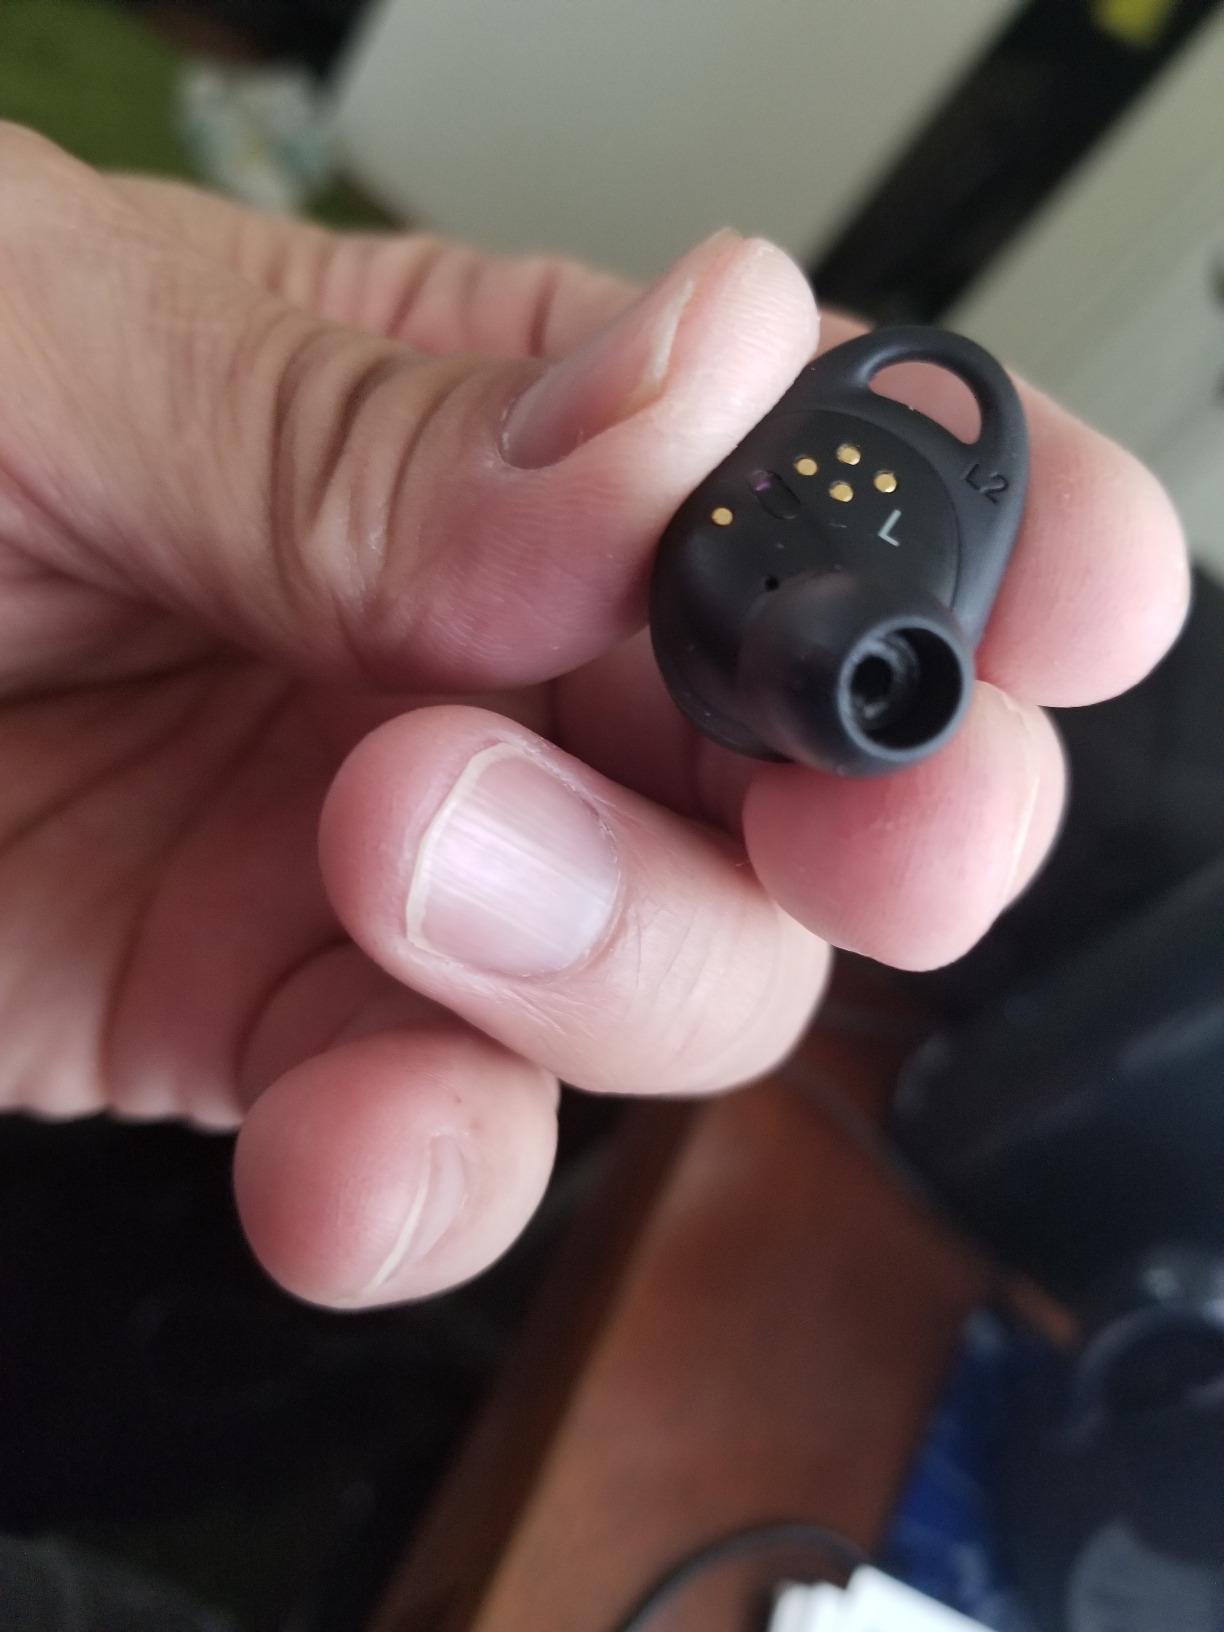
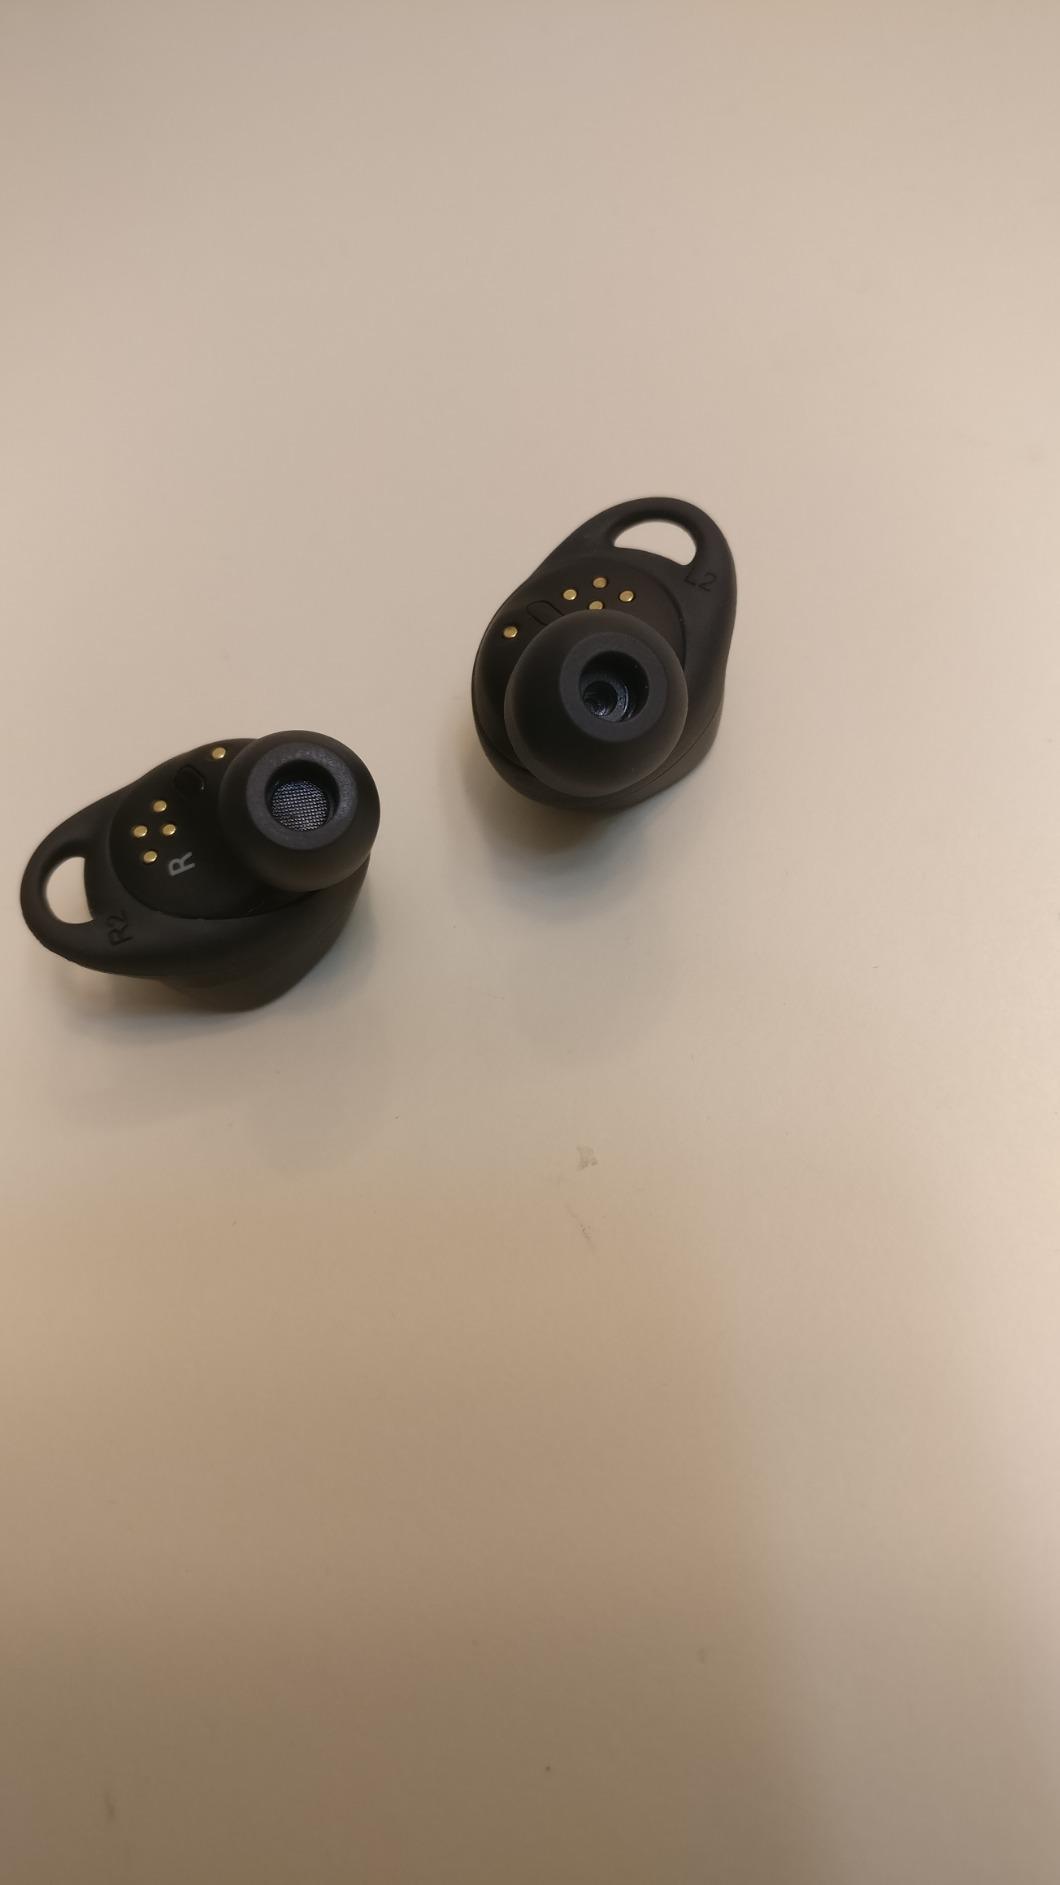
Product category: earbuds
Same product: yes